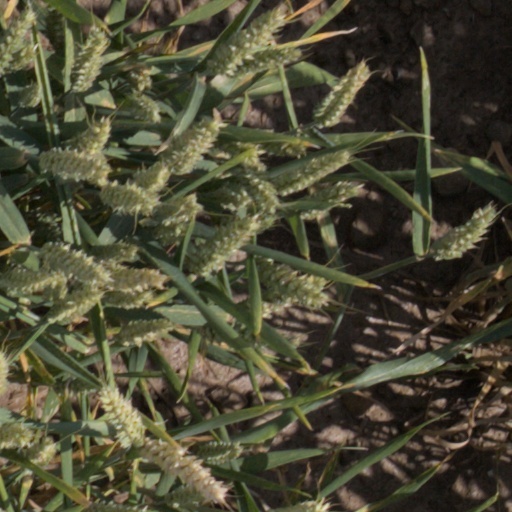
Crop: wheat